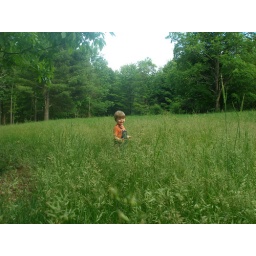
A boy in his field in the summer is how life should be.